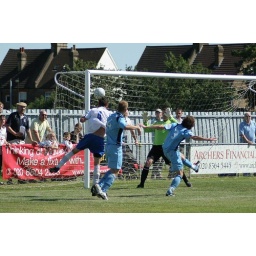
Enfield Town's Robbie Carroll (white 4) gets to the ball in the Cambridge box but heas over the bar